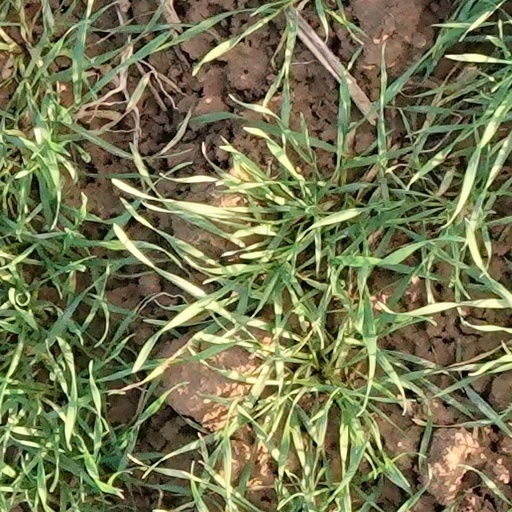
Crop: wheat